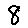
Label: 8